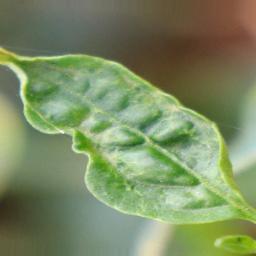
Label: mites_and_trips